German radio intelligence operations during World War II

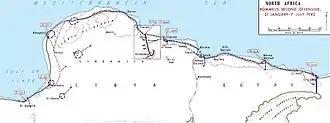
Battle of Gazala, 21 January – 7 July 1942

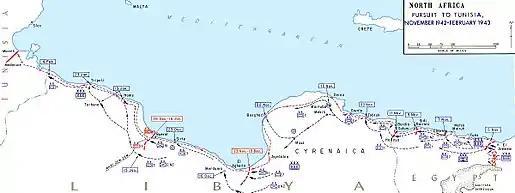
Pursuit of the Axis forces through Egypt and Libya

In the summer of 1942, a German submarine operating in the eastern Mediterranean captured a ship on which was found a complete set of radio codes used jointly by services of the British armed forces in the Mediterranean theatre from Gibraltar to Egypt. The security of radio communication in this area was a matter of vital concern in safeguarding the British supply line. The submarine, which had been assigned to other tasks, was immediately recalled after reporting this valuable prize. Because it was then possible to decrypt rapidly all British radio communications using these codes, German countermeasures at sea and in the air were especially successful for the next two weeks. Then this traffic ceased entirely. The British had become suspicious and did not resume radio operations until six weeks later, after couriers had been able to deliver new codes throughout this far-flung theatre of operations.